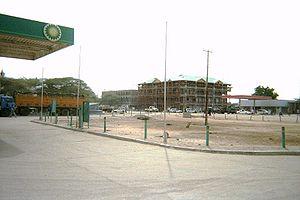
L'attaque de l'université de Garissa est un attentat perpétré le 2 avril 2015 à Garissa au Kenya par le groupe djihadiste somalien Harakat al-Chabab al-Moudjahidin. Elle cible les étudiants de l'université de la ville et fait 152 morts, dont 142 étudiants, 3 policiers, 3 militaires, et 4 terroristes. C'est l'une des attaques les plus meurtrières des chebab, qui précisent lors de leur revendication avoir trié leurs victimes, épargné les musulmans pour n’assassiner que les chrétiens. Le nombre précis d'assaillants reste aujourd'hui inconnu.
Garissa est le chef-lieu du comté de Garissa et était aussi celui de l'ancienne province nord-orientale au Kenya. Sa population, dont la majorité est Somali, était estimée en 1999 à 65 881 habitants.